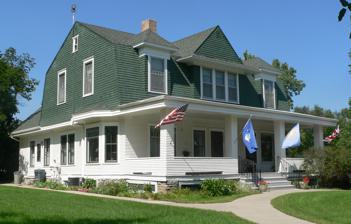
Building: Robert S. Vessey House
Country: United States of America
Year built: 1906
Historic house in South Dakota, United States United States historic place Robert S. Vessey House U.S. National Register of Historic Places 2017 photo Show map of South Dakota Show map of the United States Location 109 College Ave., Wessington Springs, South Dakota Coordinates 44°04′49″N 98°34′27″W / 44.08028°N 98.57417°W / 44.08028; -98.57417 Area 1 acre (0.40 ha) Built 1906 Architectural style Late 19th and 20th Century Revivals, Dutch Colonial NRHP reference No. 78002560 Added to NRHP April 26, 1978 The Robert S. Vessey House , on College Avenue [ note 1 ] in Wessington Springs, South Dakota , was built in 1906.  It was listed on the National Register of Historic Places in 1978. It is a two-story Dutch Colonial -style house, with three dormers above its front porch, built on a somewhat terraced corner lot. It was home of Robert S. Vessey , who became governor of the state.  The house was deemed significant in architecture and government: "Architecturally its Swedish-Dutch Colonial appearance makes it one of the better examples of every twentieth century architecture in Wessington Springs. Politically the structure is important for it housed Vessey when he was elected governor in 1908." Notes